Fólkvangr

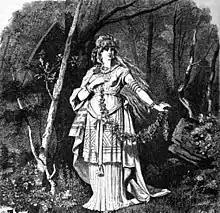
"Freya" (1882) by Carl Emil Doepler

In Norse mythology, Fólkvangr (Old Norse "field of the host" or "people-field" or "army-field") is a meadow or field ruled over by the goddess Freyja where half of those that die in combat go upon death, whilst the other half go to the god Odin in Valhalla. Others were also brought to Fólkvangr after their death; "Egils Saga", for example, has a world-weary female character declare that she will never taste food again until she dines with Freyja. Fólkvangr is attested in the "Poetic Edda", compiled in the 13th century from earlier traditional sources, and the "Prose Edda", written in the 13th century by Snorri Sturluson. According to the "Prose Edda", within Fólkvangr is Freyja's hall Sessrúmnir. Scholarly theories have been proposed about the implications of the location.